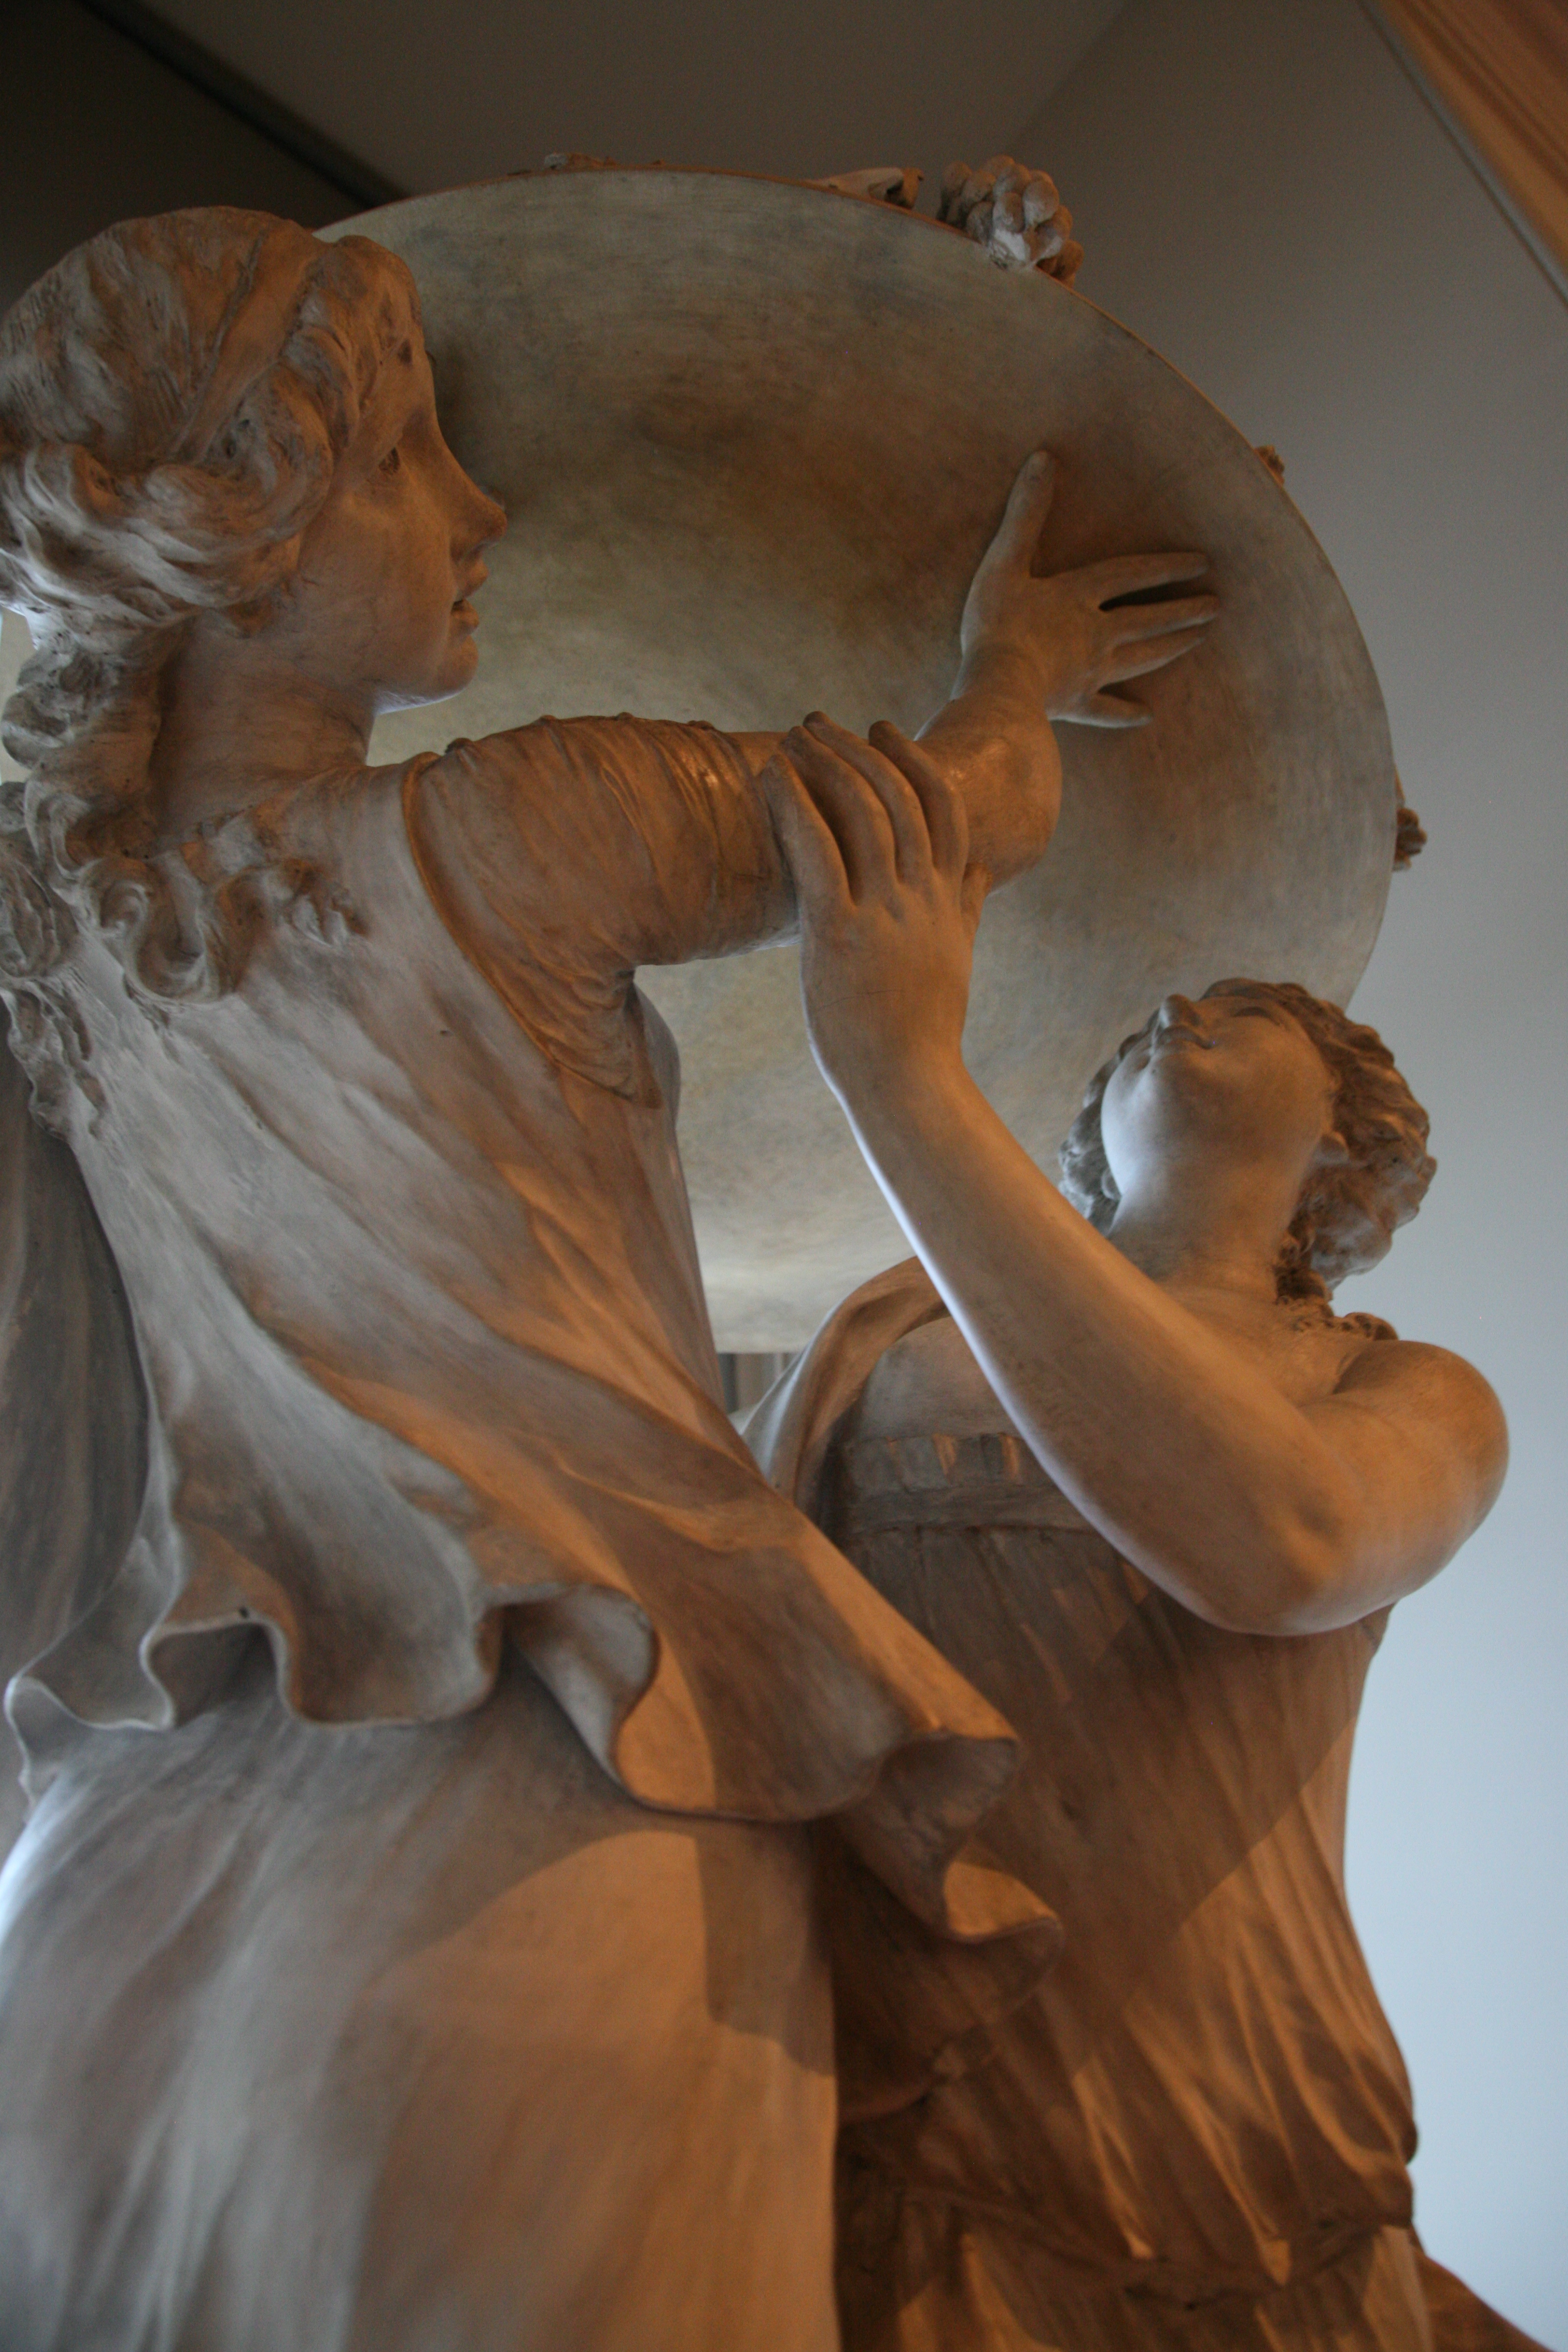
wood, paris, monument, statue, sculpture, art, temple, carving, mythology, ucad, ancient history